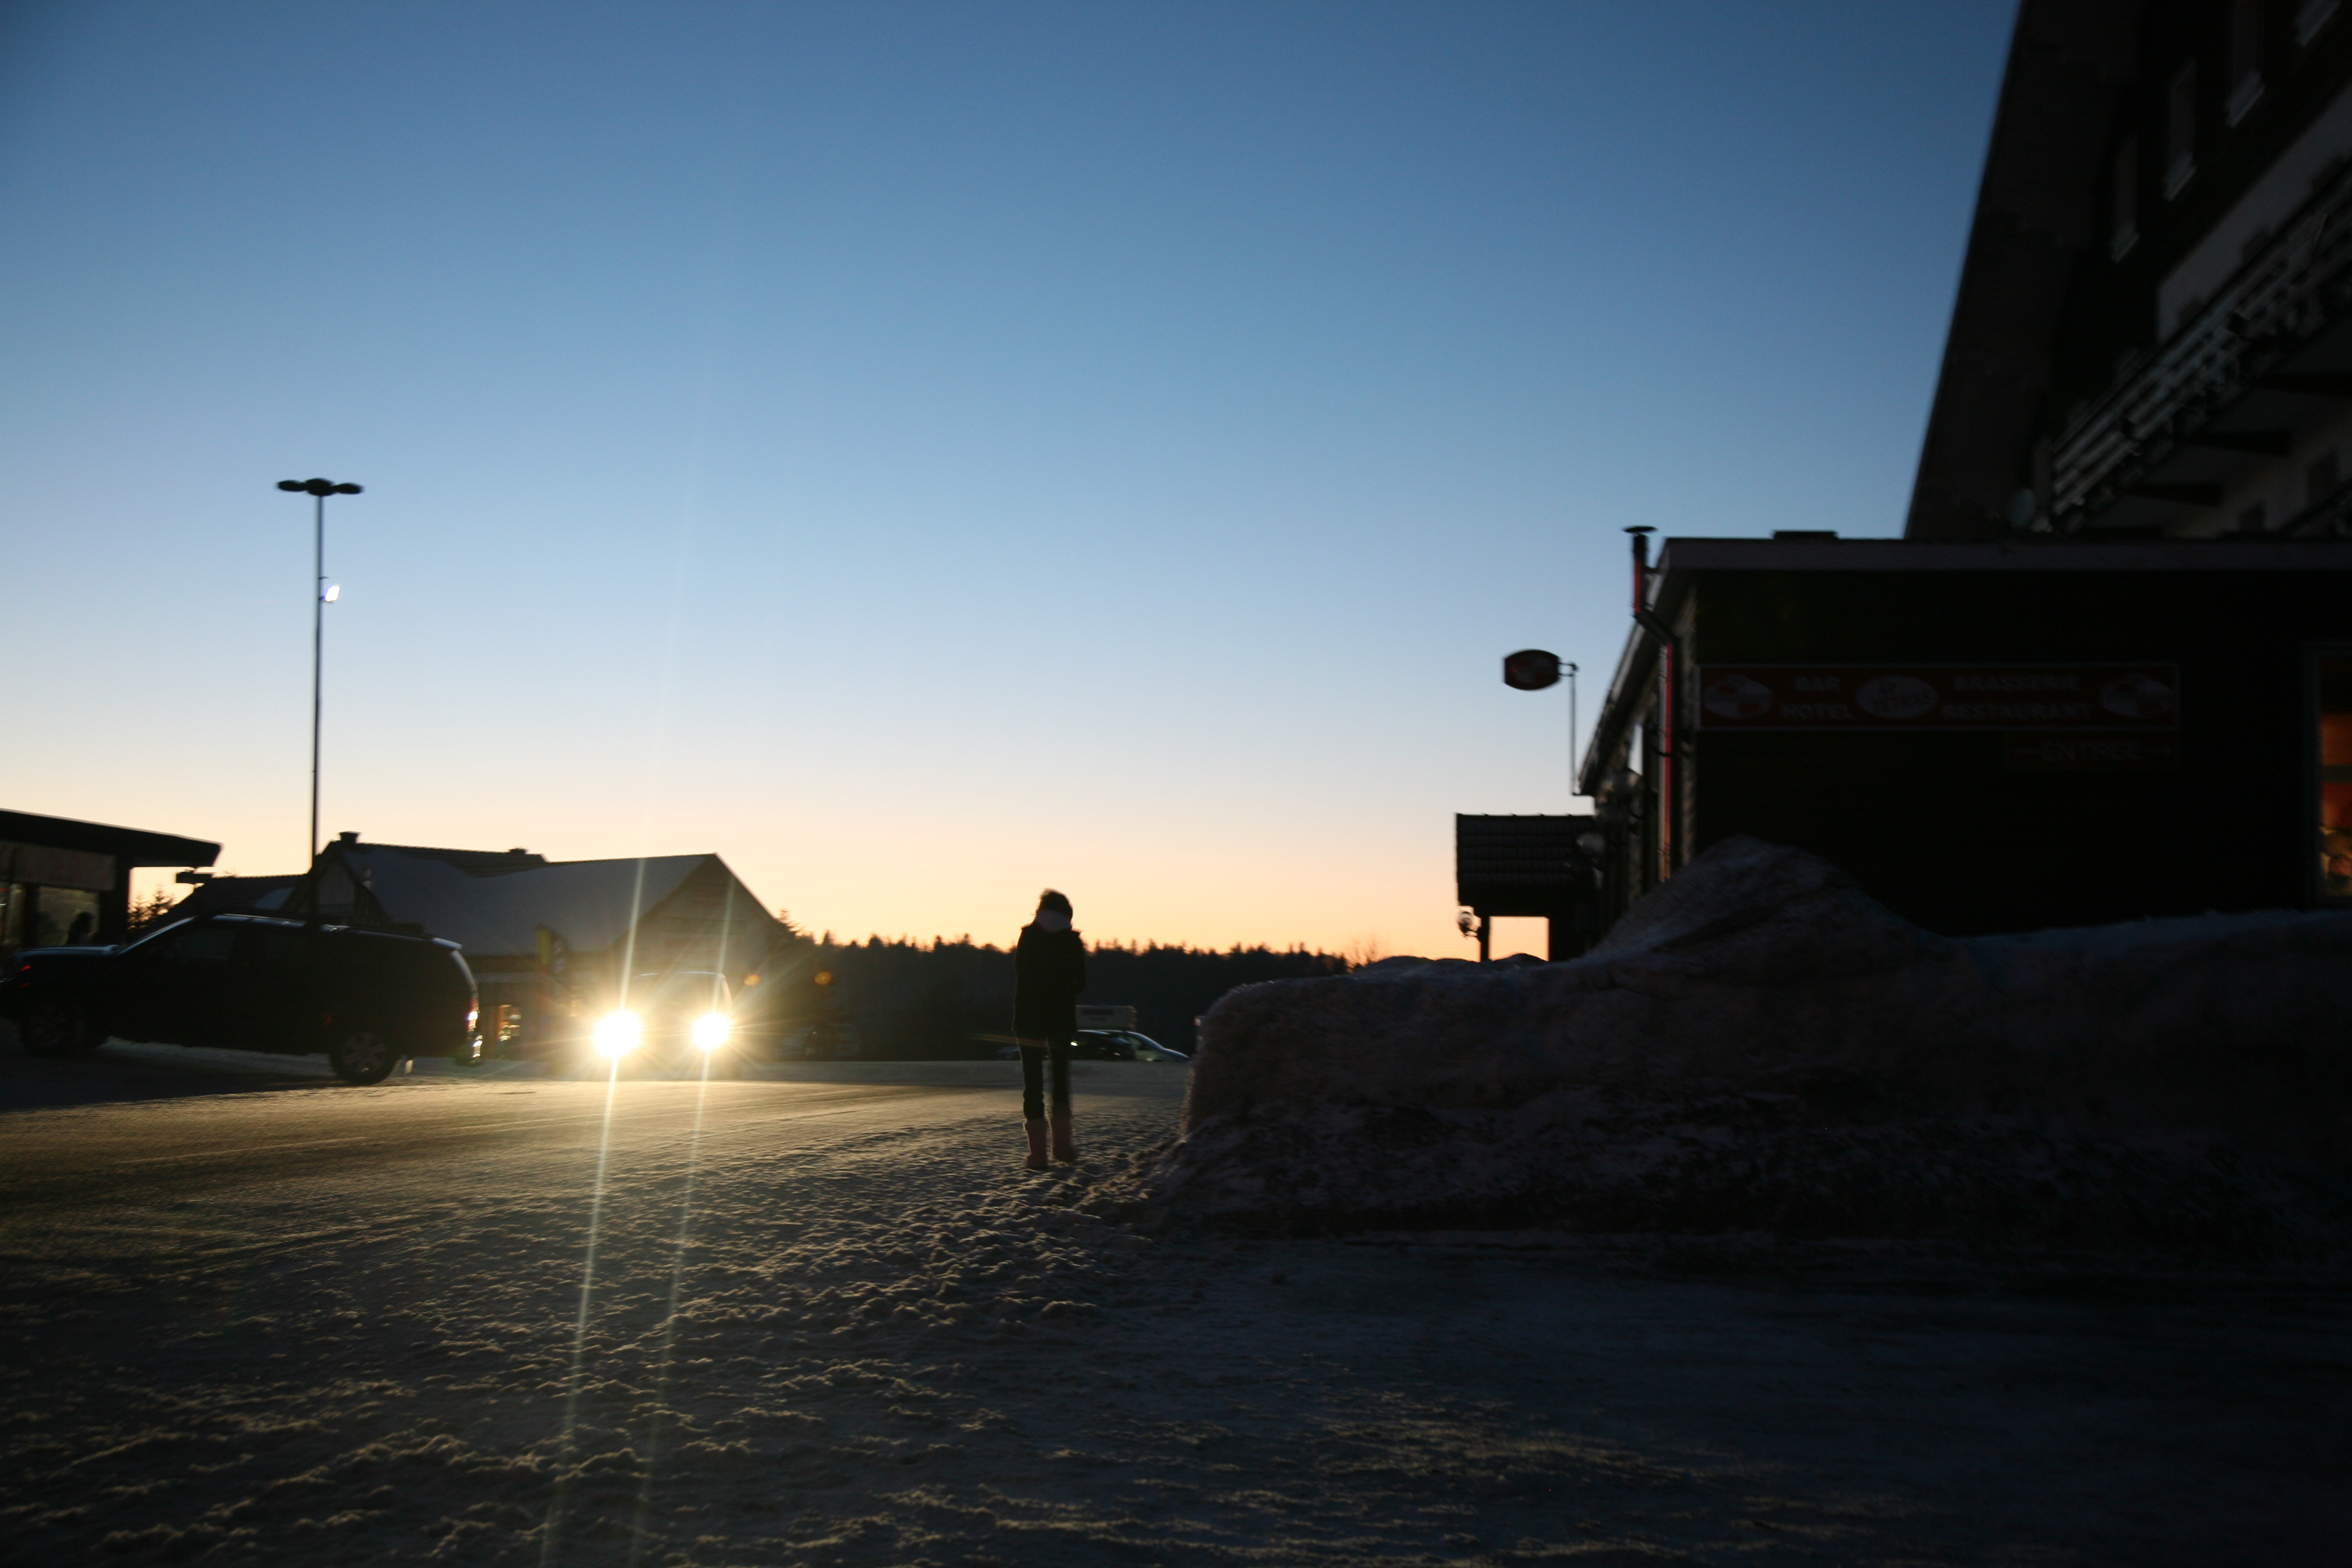
sea, snow, light, sky, sun, sunrise, sunset, night, sunlight, morning, dawn, dusk, evening, reflection, darkness, lighting, neige, schlucht, alsace, col, phares